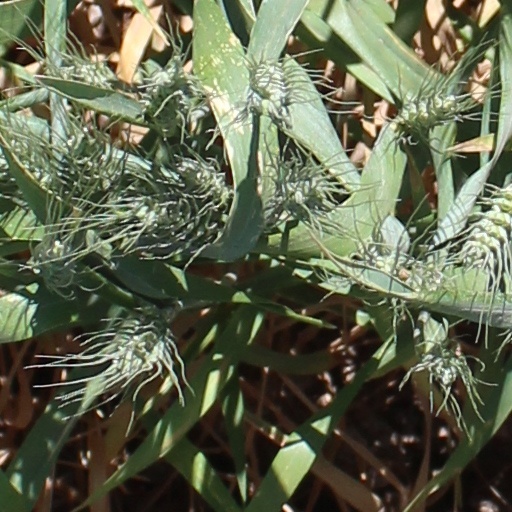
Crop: wheat